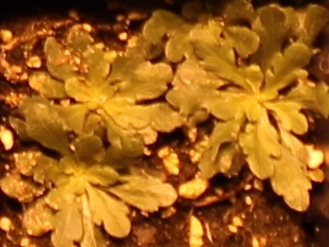
Label: Horseweed